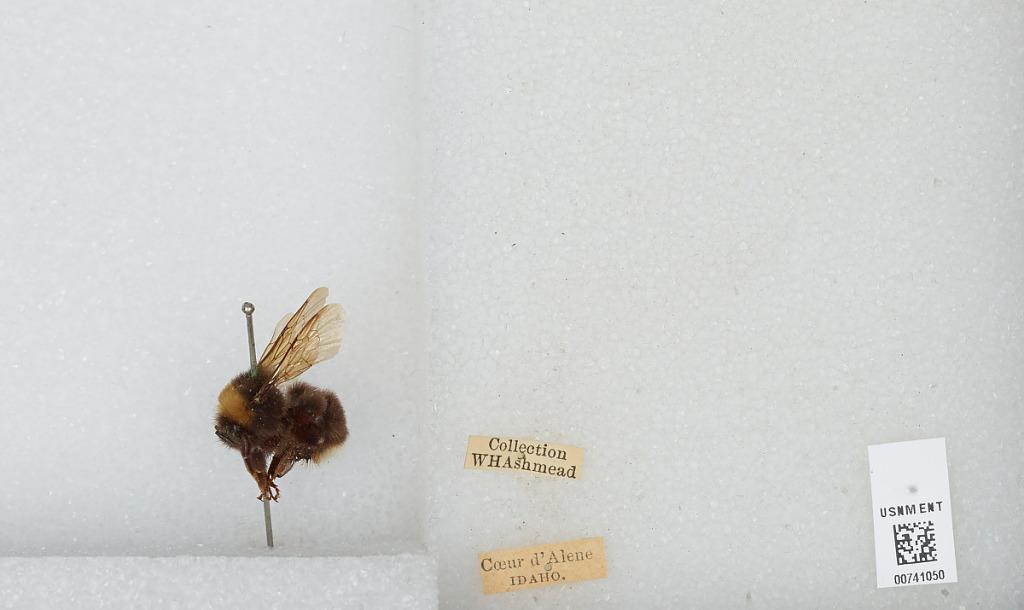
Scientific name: Bombus (Bombus) occidentalis Greene
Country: United States
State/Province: Idaho
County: Kootenai
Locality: Coeur d'Alene
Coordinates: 47.6928, -116.78